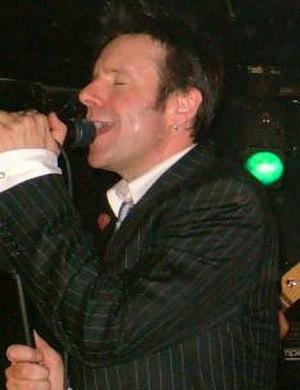
Hugh Dillon est un acteur canadien, né le 31 mai 1963 à Kingston.